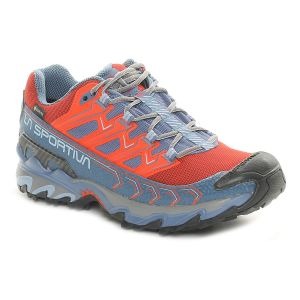
La Sportiva Scarpa da Trail Running Donna  Ultra Raptor II Gtx Arancione   Sconto 20%
Prezzo: 160,00 €